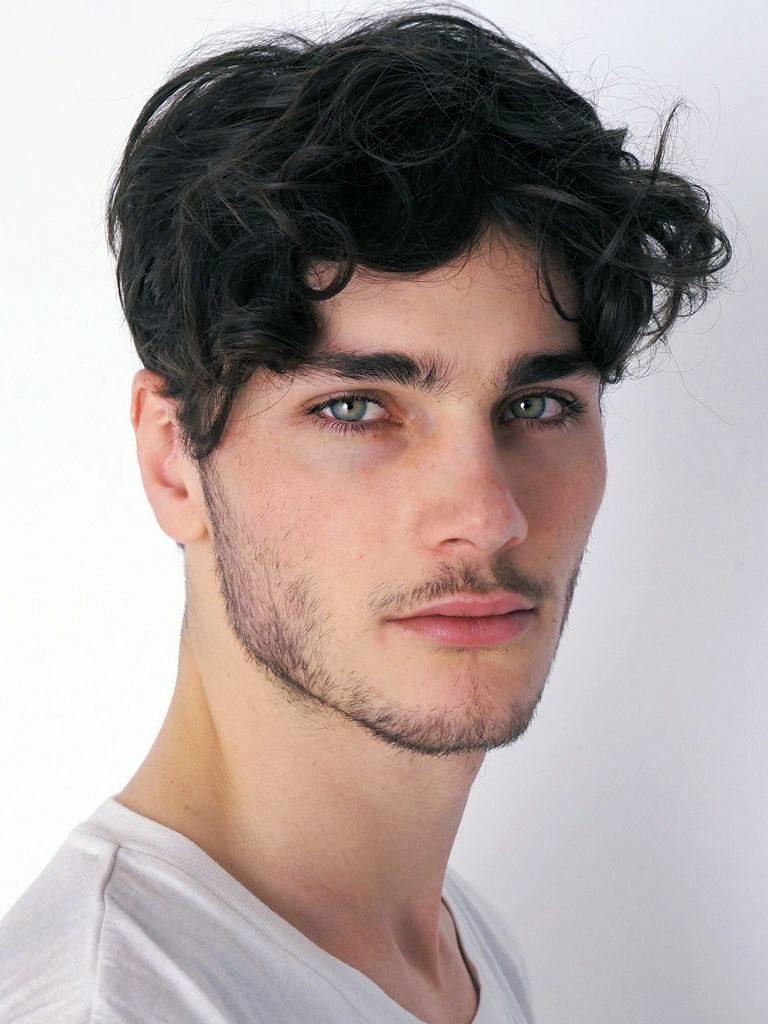
Label: Colored